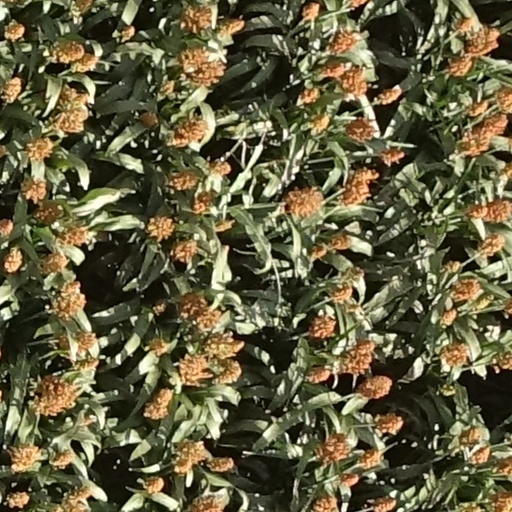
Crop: sorghum